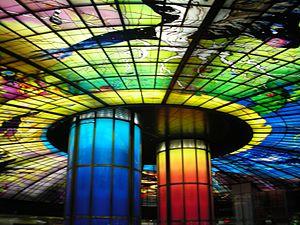
Le métro de Kaohsiung est le second métro de Taiwan et comprend deux lignes. La longueur totale du réseau est de 44,7 km dont 80 % en souterrain et 20 % en aérien, avec 38 stations. Après plusieurs tentatives, la construction du métro a commencé en octobre 2001. La ligne Rouge et la ligne Orange ont été mises en service respectivement le 9 mars et le 14 septembre 2008. Le métro a été construit et est exploité par la Kaohsiung Rapid Transit Corporation sous la forme d'un contrat de concession de 36 ans signé avec la municipalité.